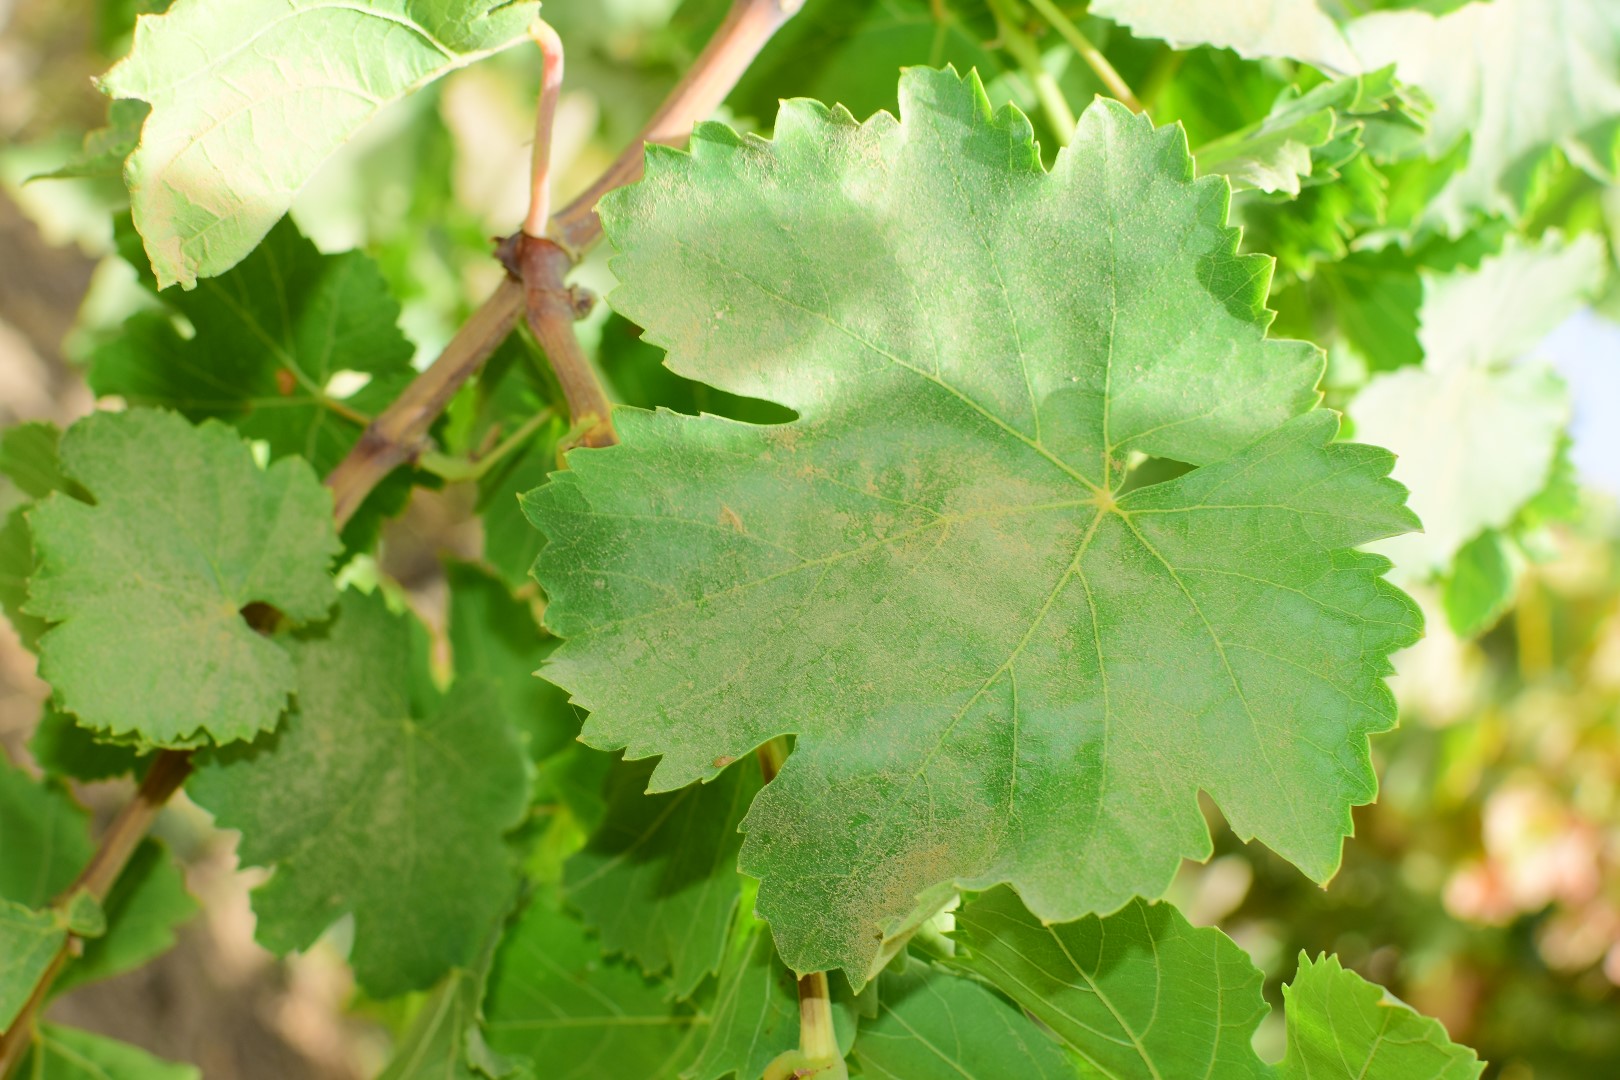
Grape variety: Thompson Seedless